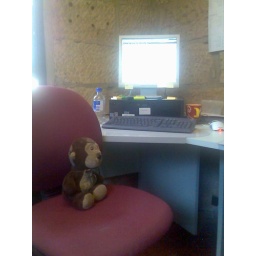
Monkey Bear sitting on my chair in front of my desk at work. Taken for Max, of course.